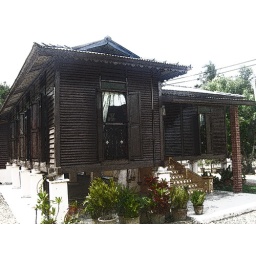
A traditional wooden house in Melaka.